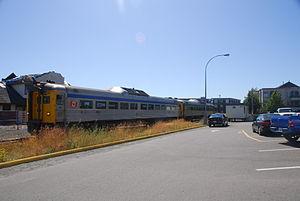
La gare de Nanaimo est une gare ferroviaire canadienne fermée. Elle est située dans la ville de Nanaimo en Colombie-Britannique.